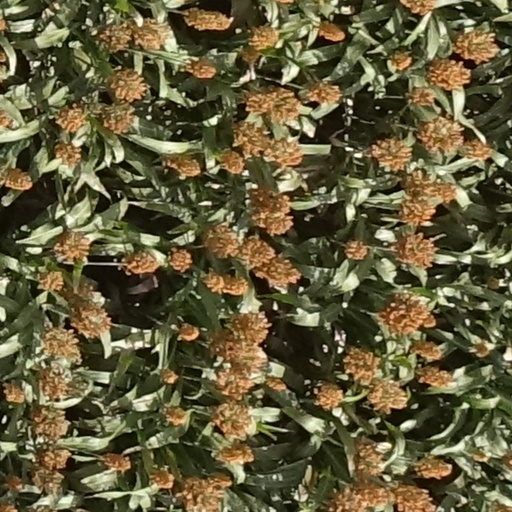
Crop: sorghum